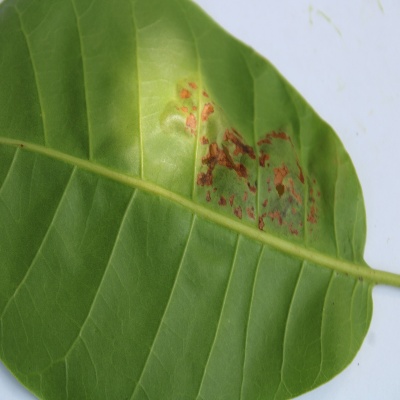
Crop: Cashew
Condition: leaf miner